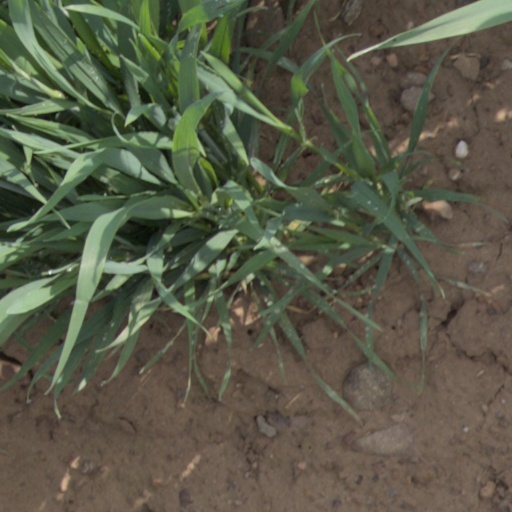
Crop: wheat